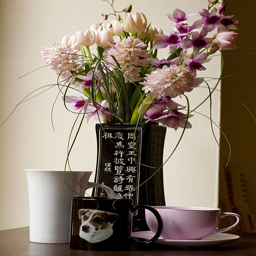
A vase with kanji holds flowers and is displayed next to a purple mug, a mug with a dog, and a white mug.
A small end table with a vase, two mugs and a tea cup on it.
Trio of coffee cups in front of a flower filled vase.
A Chinese vase with pink flower assortment and coffee mugs.
Three coffee cups in front of a vase with flowers.